Ontario Highway 407

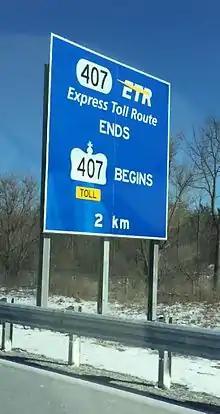
Sign for the transition between 407 ETR and 407 East, two kilometres west of Brock Road in Pickering.

Still travelling alongside a power transmission corridor, Highway 407 crosses a complex rail wye which provides access to the CN freight yards to the north. After interchanging with Keele Street (York Regional Road 6), the route gently curves northward, passing under the CN Newmarket Subdivision, which carries the GO Transit Barrie Line and crossing the Don River. It curves back eastward as it interchanges with Dufferin Street (York Regional Road 53), travelling adjacent to and south of Highway 7. After interchanges with Bathurst Street (York Regional Road 38) and Yonge Street (York Regional Road 1, and former Highway 11), Highway 407 crosses the CN Bala Subdivision, which carries the GO Transit Richmond Hill Line. After an interchange with Bayview Avenue (York Regional Road 34), the highway swerves east and enters Markham. A partial interchange with Leslie Street (York Regional Road 12) precedes the third and final large freeway–freeway junction at Highway 404.